John Jay Phelps

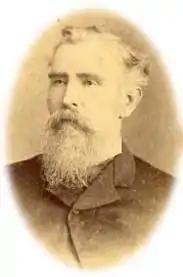
Judge John Jay Phelps, railroad baron, publisher, judge, and merchant

John Jay Phelps (October 25, 1810 – May 12, 1869) was an early railroad baron and financier, who was one of the founders of the Delaware, Lackawanna and Western Railroad and served as its first president. He was also a publisher, judge, and merchant.